Hongshan Square station

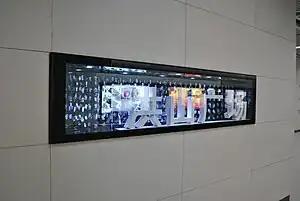

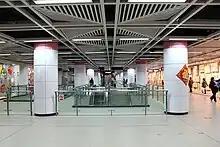
Station Hall

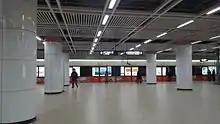
Platform of Line 2

Hongshan Square Station is an interchange station of Line 2 and Line 4 of Wuhan Metro. It entered revenue service on December 28, 2012. It is located in Wuchang District.